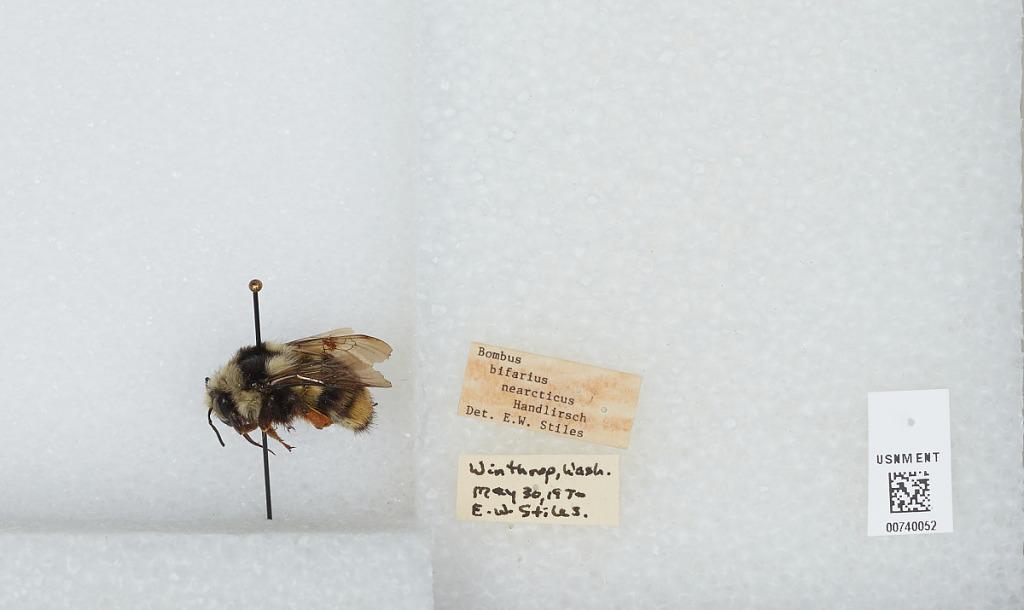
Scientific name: Bombus (Pyrobombus) bifarius Cresson
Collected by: E. Stiles
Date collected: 1910-5-30
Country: United States
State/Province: Washington
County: Okanogan
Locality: Winthrop
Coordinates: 48.4736, -120.179
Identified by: Stiles, E. W.